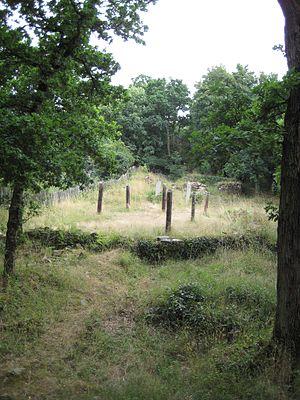
Château d'Olivet à Grimbosq (Calvados, France)
La forêt de Grimbosq est une propriété de 475 hectares située sur le territoire de la commune de Grimbosq.
Grimbosq est une commune française, située à 15 km au sud de Caen, dans le département du Calvados en région Normandie, peuplée de 287 habitants.
Une motte castrale, souvent appelée « motte féodale » ou parfois « poype » dans certaines régions, est un type particulier de fortification de terre qui a connu une large diffusion au Moyen Âge. Elle est composée d'un remblai de terre rapportée volumineux et circulaire, le tertre. Il existe plusieurs formes d'édification de ces ouvrages dans toutes les régions d'Europe.